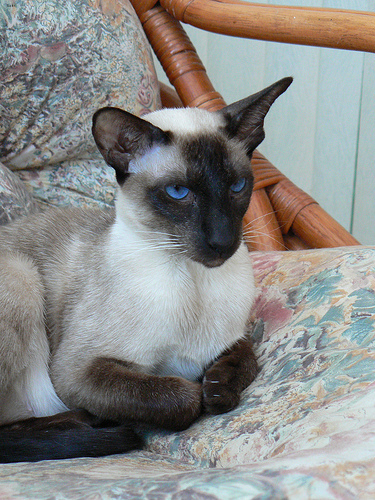
Breed: siamese